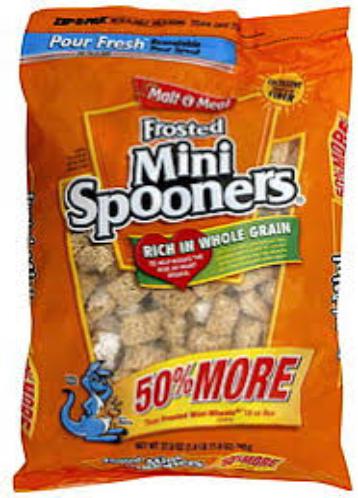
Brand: Frosted Mini Spooners
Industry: Food